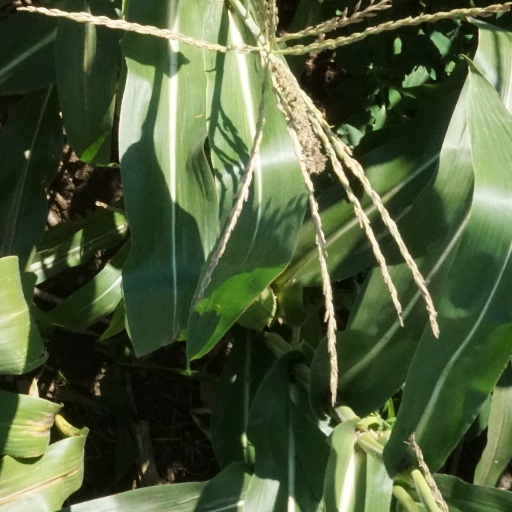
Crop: maize; corn